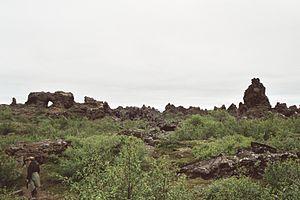
Dimmuborgir est une formation volcanique située dans la région du lac Mývatn, en Islande.